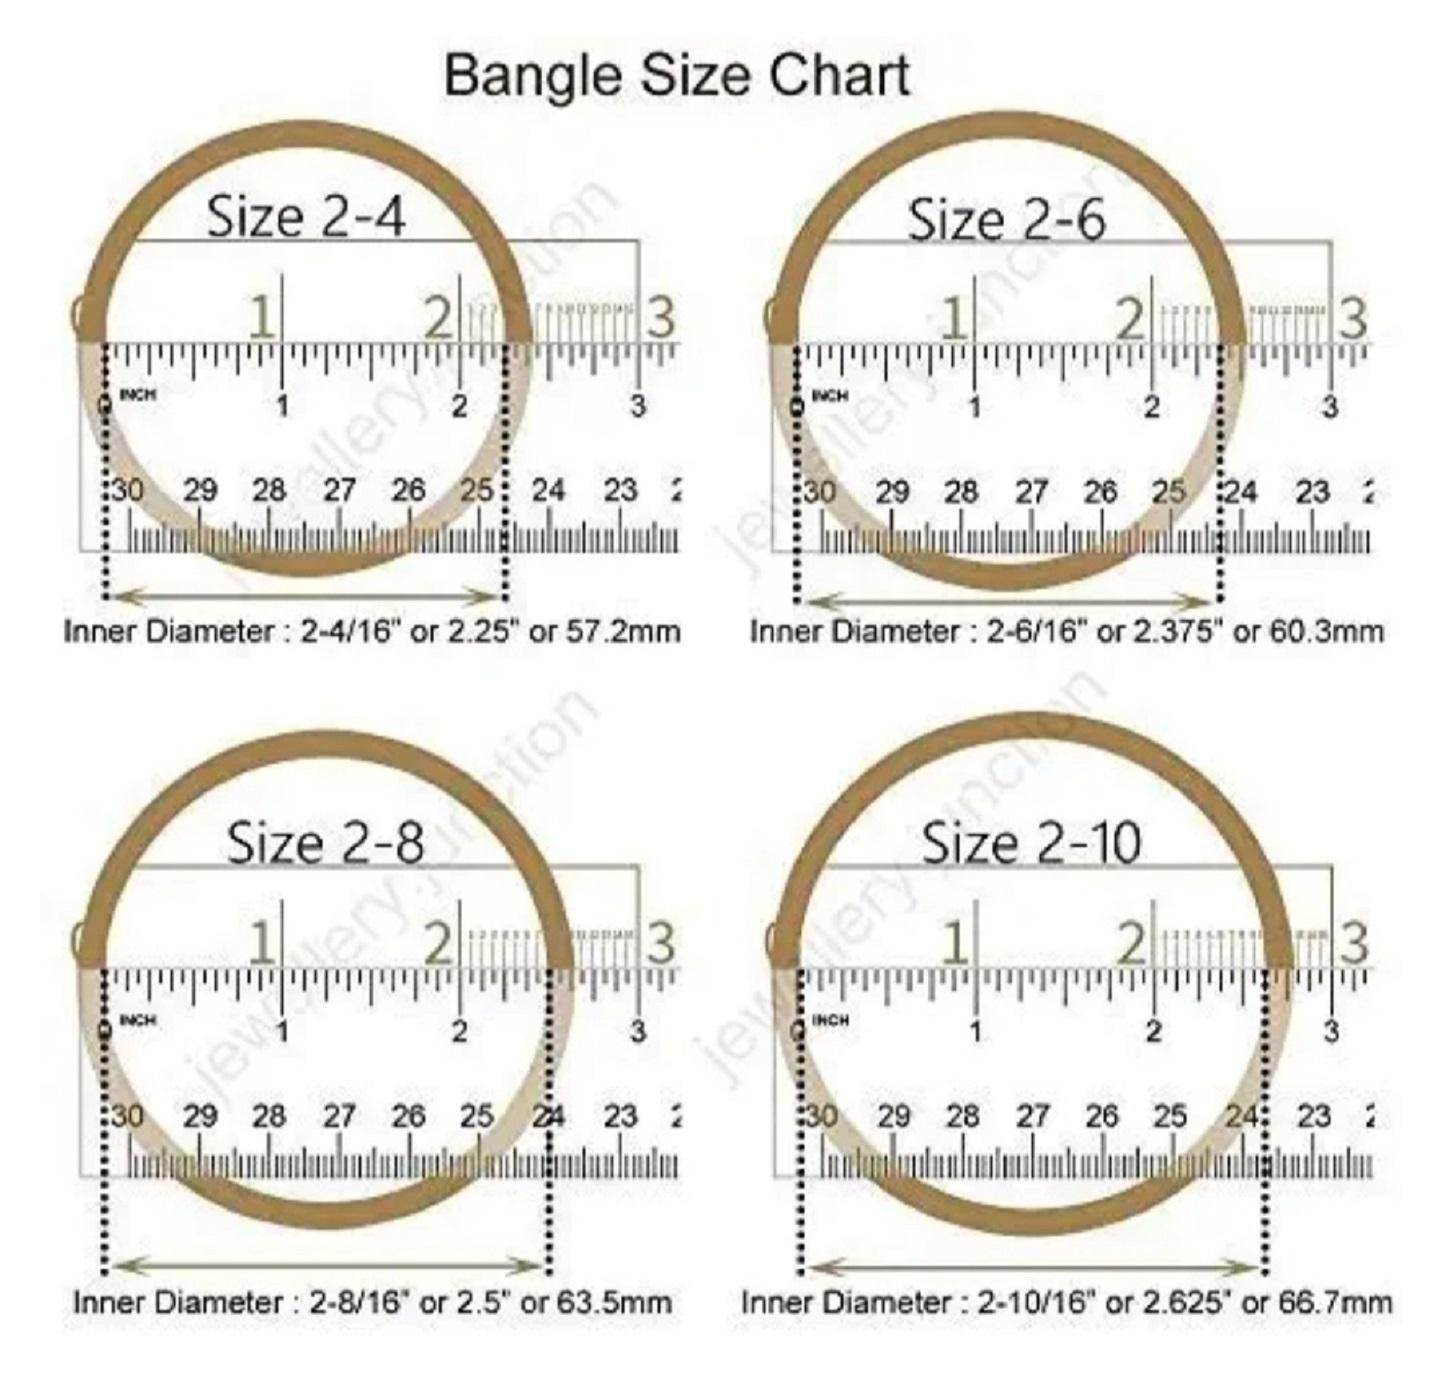
Joyeria Fashions Micro Plating Gold Plated Bangles Set (Pack of 4 Bangles)
Type: Bracelets & Bangles
Brand: Joyeria Fashions
Price: Rs. 285
Joyeria Fashions presents you long-lasting and ever-shining bangles, Get the beautiful ethnic look with these classic designer bangles, which are durable and does not get black easily even when worn daily, makes it a perfect piece of jewellery that can be worn with your favorite outfit to give it an ultimate glow. Joyeria Fashions presents you long-lasting and ever-shining bangles, Get the beautiful ethnic look with these classic designer bangles, which are durable and does not get black easily even when worn daily, makes it a perfect piece of jewellery that can be worn with your favorite outfit to give it an ultimate glow.
Features: Elegant and Classic Design Gold Bangles for Girls and Women. Comes in Pack of ...........,Type : Set of ....... Bangles, Goldplated, Long Lasting Shining even with daily wear,Intricate design and detailed designing,Ideal to wear at all parties, weddings, goes well with ethnic dress, Perfect gift for your friend